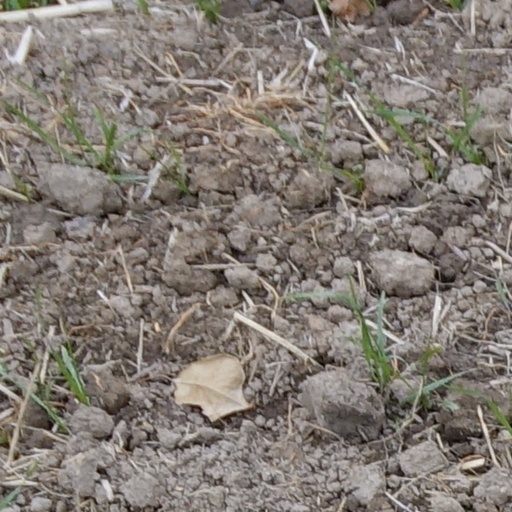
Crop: wheat